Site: brandenburg
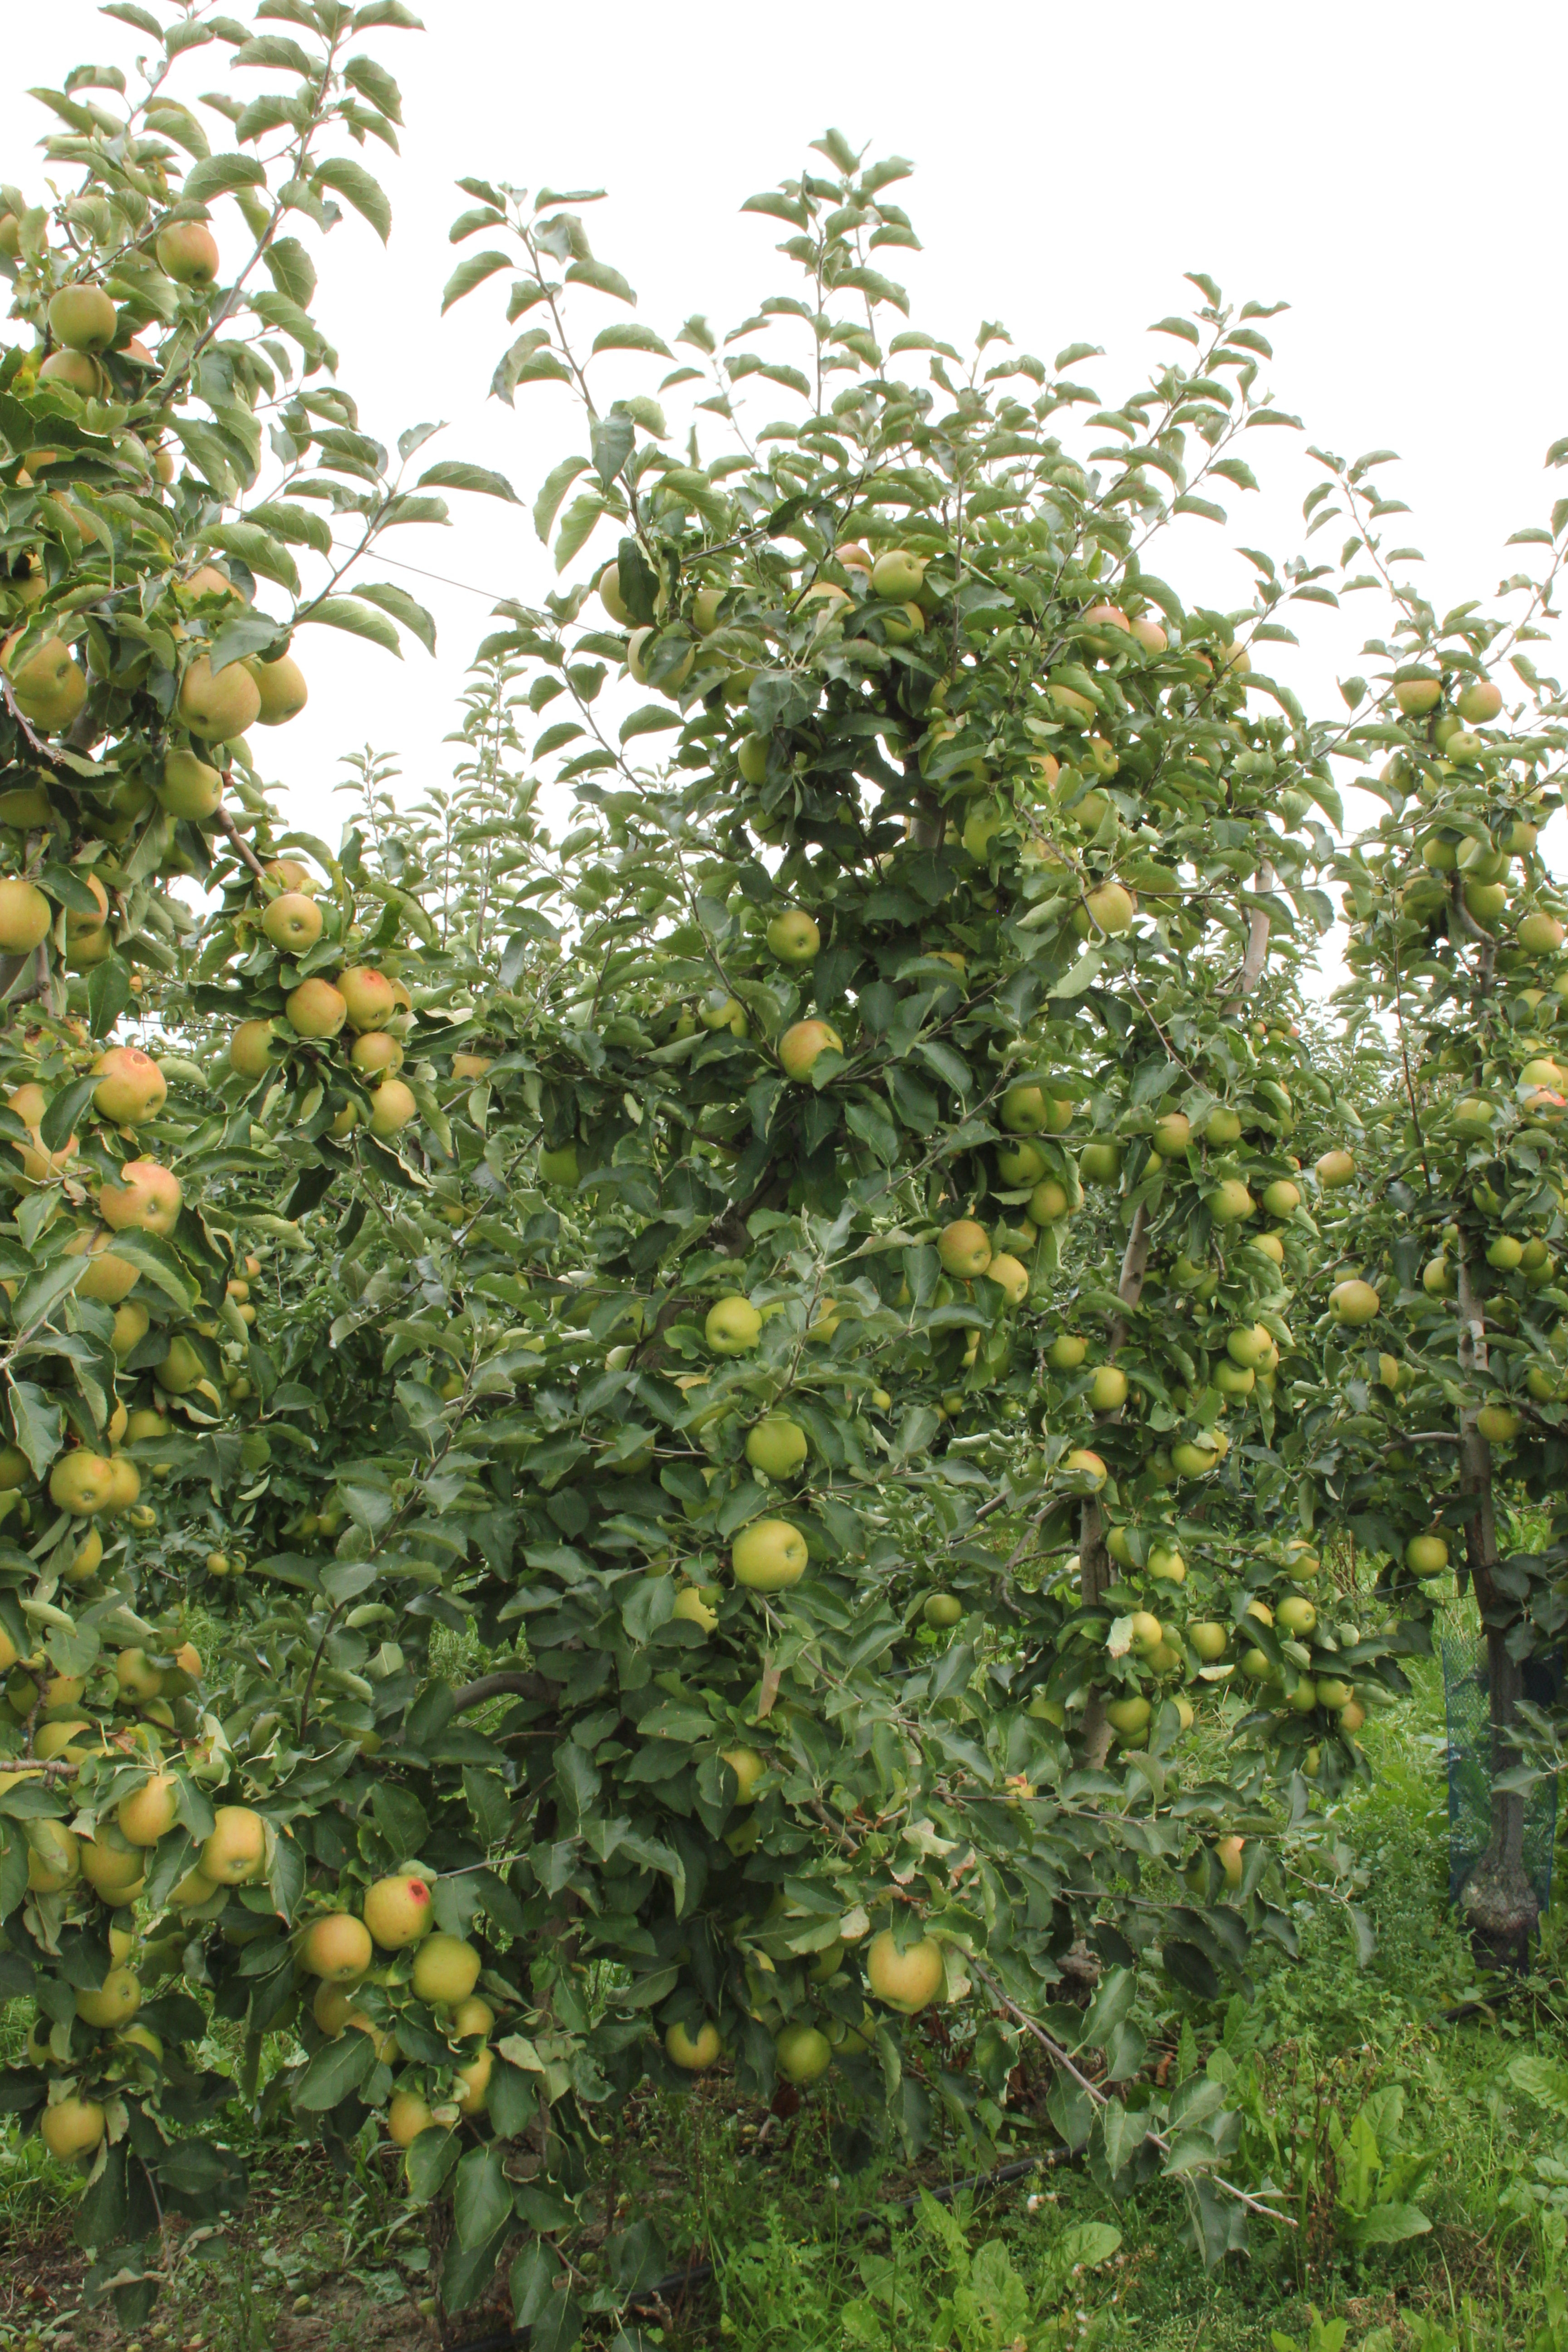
Growth stage (BBCH 87): Maturity of fruit and seed